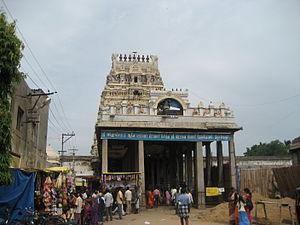
Tiruvallur est une ville indienne située dans le district de Tiruvallur dans l’État du Tamil Nadu. En 2011, sa population était de 56 074 habitants.